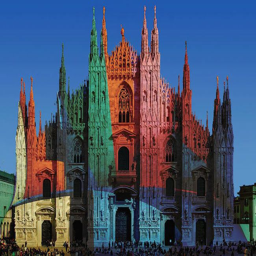
italian gothic structure bedecked in color for industry .